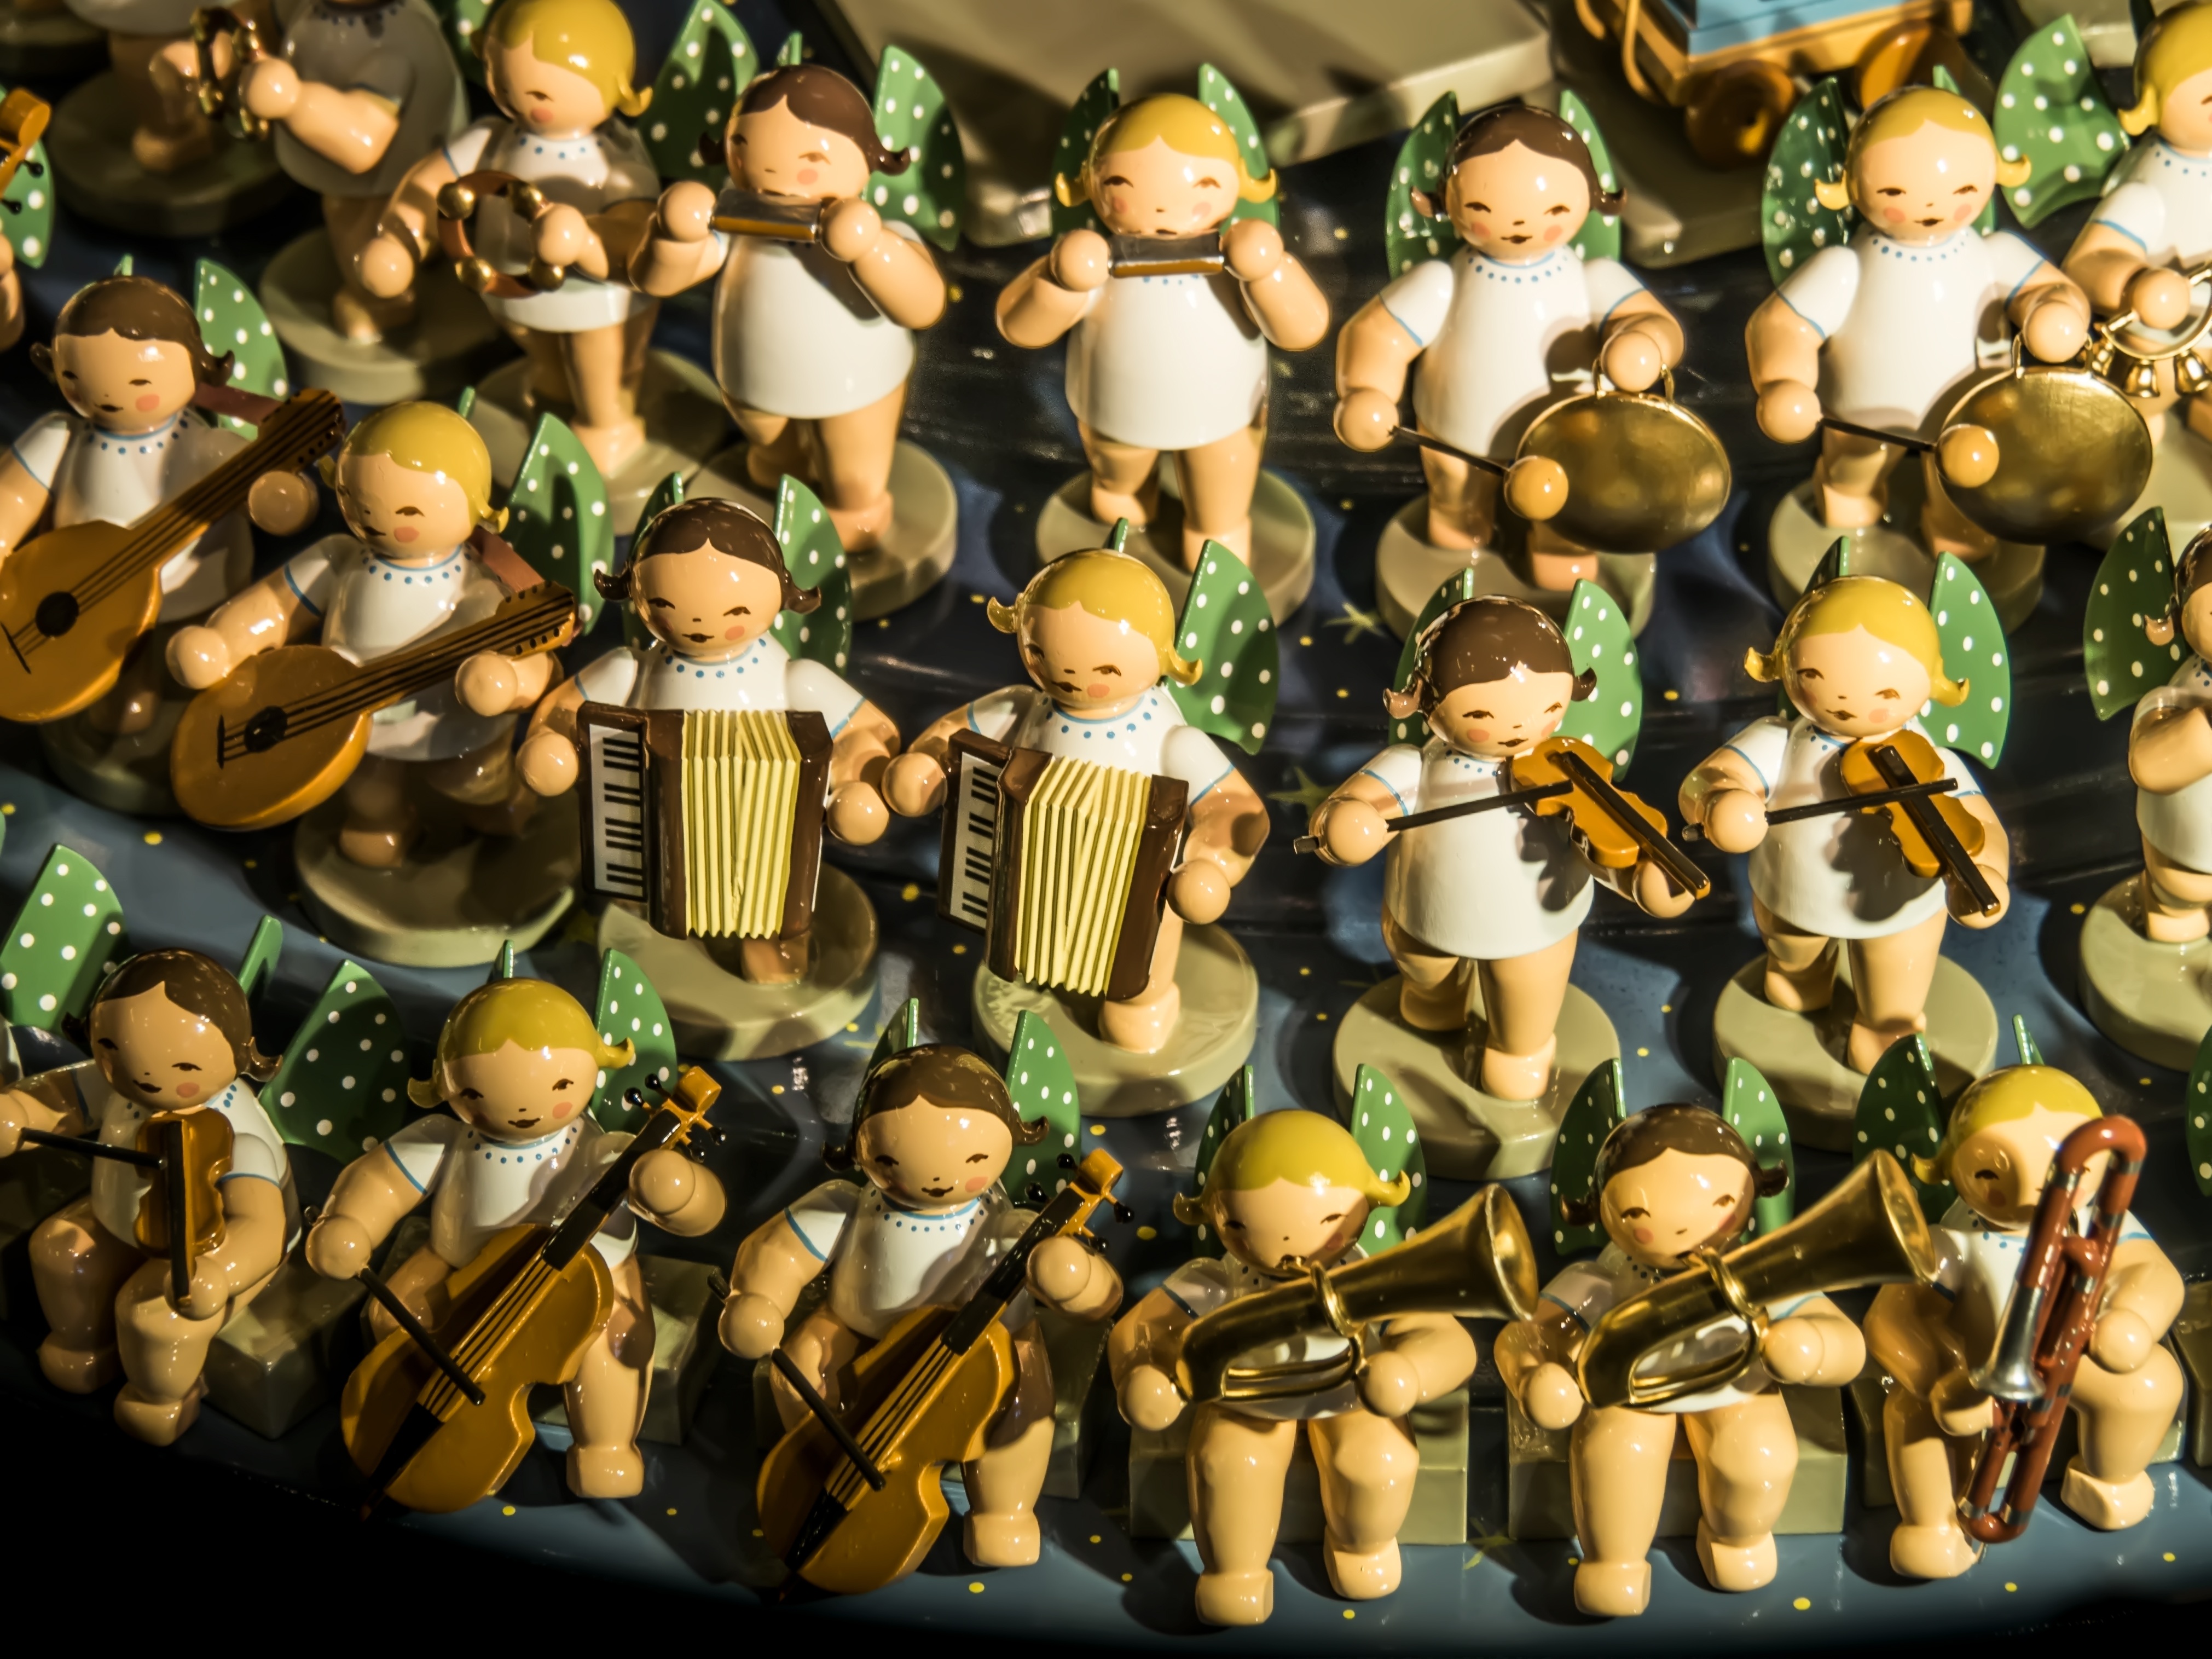
people, young, youth, lifestyle, jewelry, boys, games, infantry